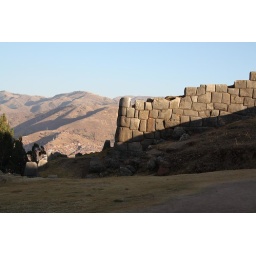
open large to see the sign etched in the grass in the distance